Native American gaming

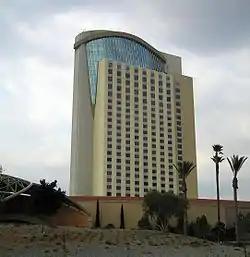
The Morongo Casino, Resort & Spa in Cabazon, California is operated by the Morongo Band of Mission Indians

The largest casino in the state of California is the Yaamava' Resort & Casino in Highland, with over 7,000 slot machines and 290,000 square feet of gaming area. Other large gaming operations include the Pechanga Resort and Casino in Temecula, with 3,000+ slot machines and approximately of gaming space, Morongo Casino, Resort & Spa, Chumash Casino Resort, Harrah's Resort Southern California, Barona Casino, Pala Casino Resort and Spa, Thunder Valley Casino Resort, Graton Resort & Casino and Cache Creek Casino Resort. In fiscal year 2022, tribal casinos in California generated over $11 billion in revenue, exceeding that of the Las Vegas Strip.